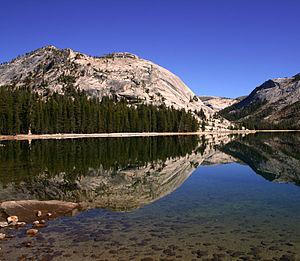
Le lac Tenaya, le granite dome, et son reflet dans le lac. Route du col de Tioga, Parc National de Yosemite. Polski: Jezioro Tenaya w Parku Narodowym Yosemite (USA). W tafli wody widać odbicie granitowej kopuły.